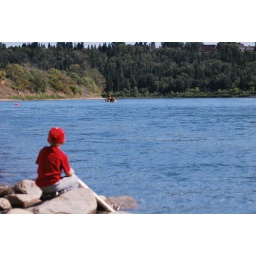
A young boy plays in the water as he watches the dragon boats